Andrzej Malinowski

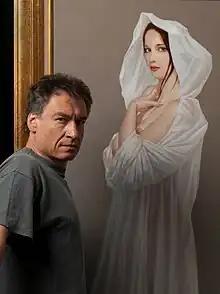
Malinowski, 2009

Andrzej Malinowski (born in 1947 in Warsaw) is a Polish artist, painter, graphic designer, illustrator, and poster creator. He resides and works in France.